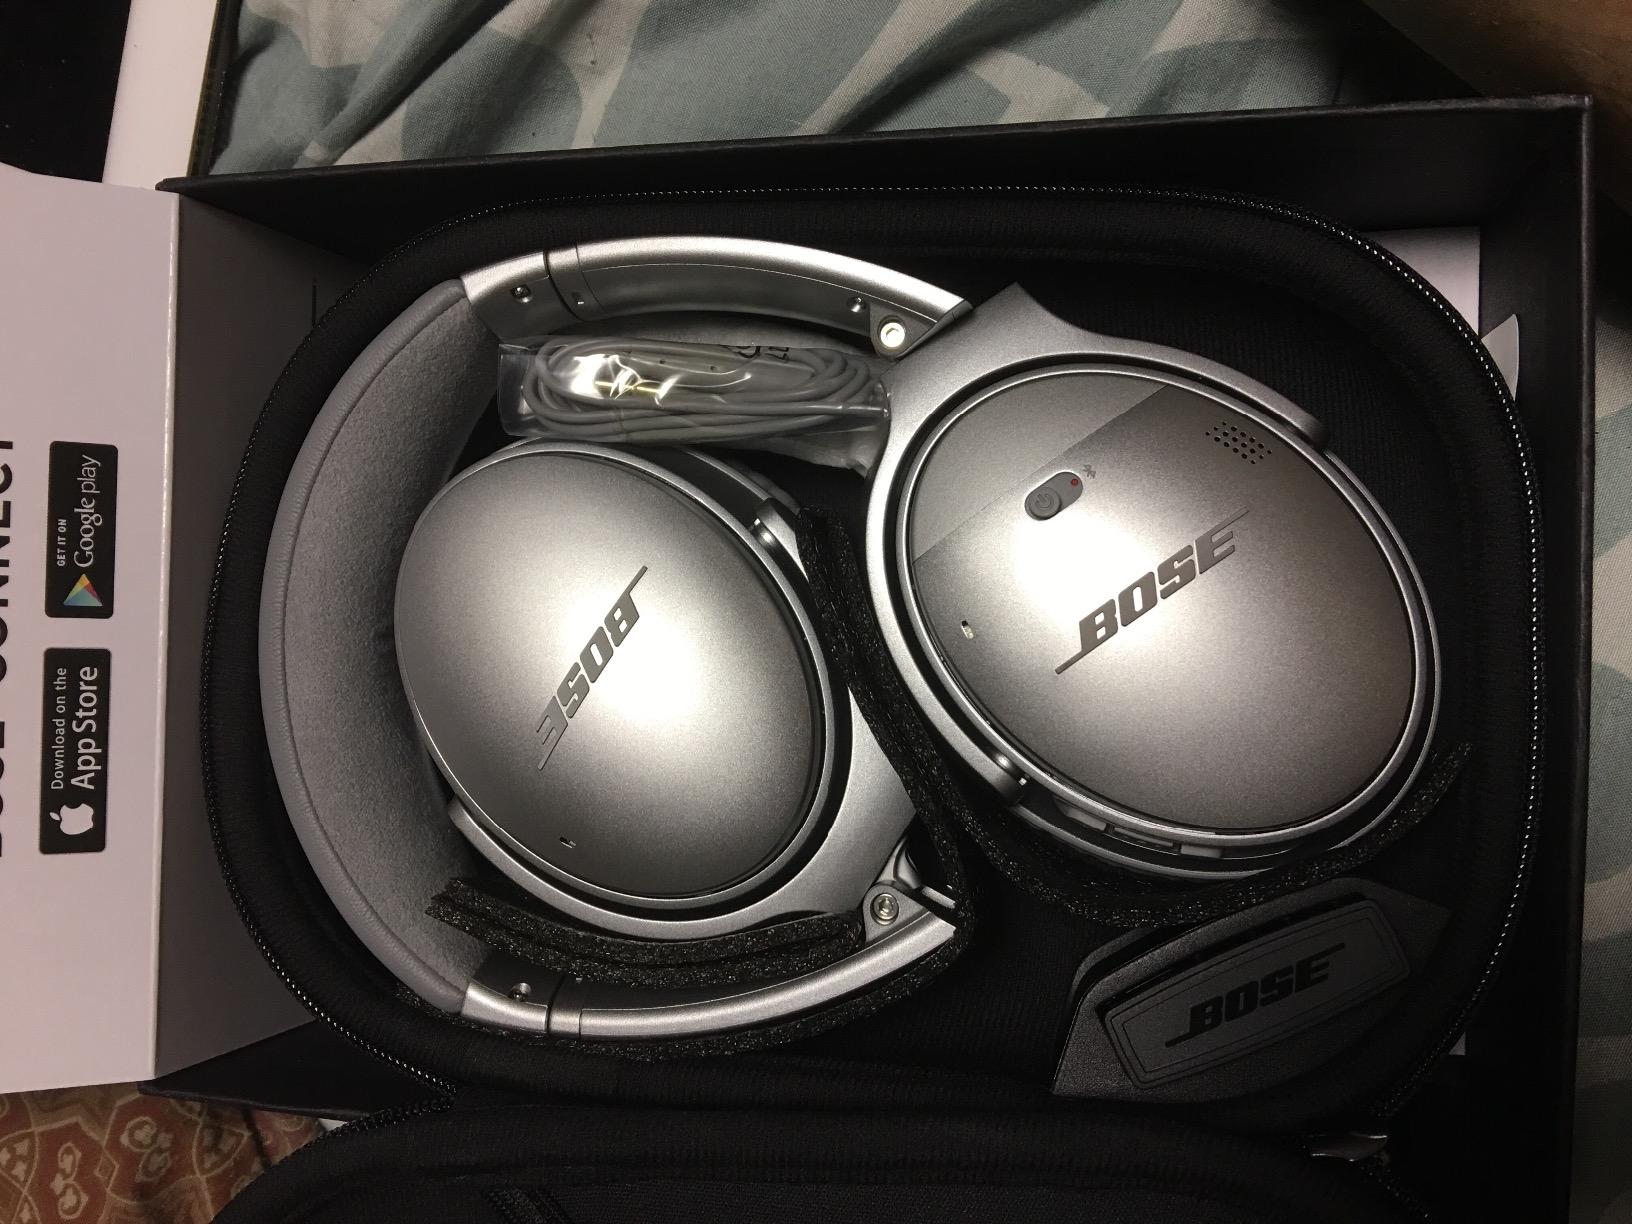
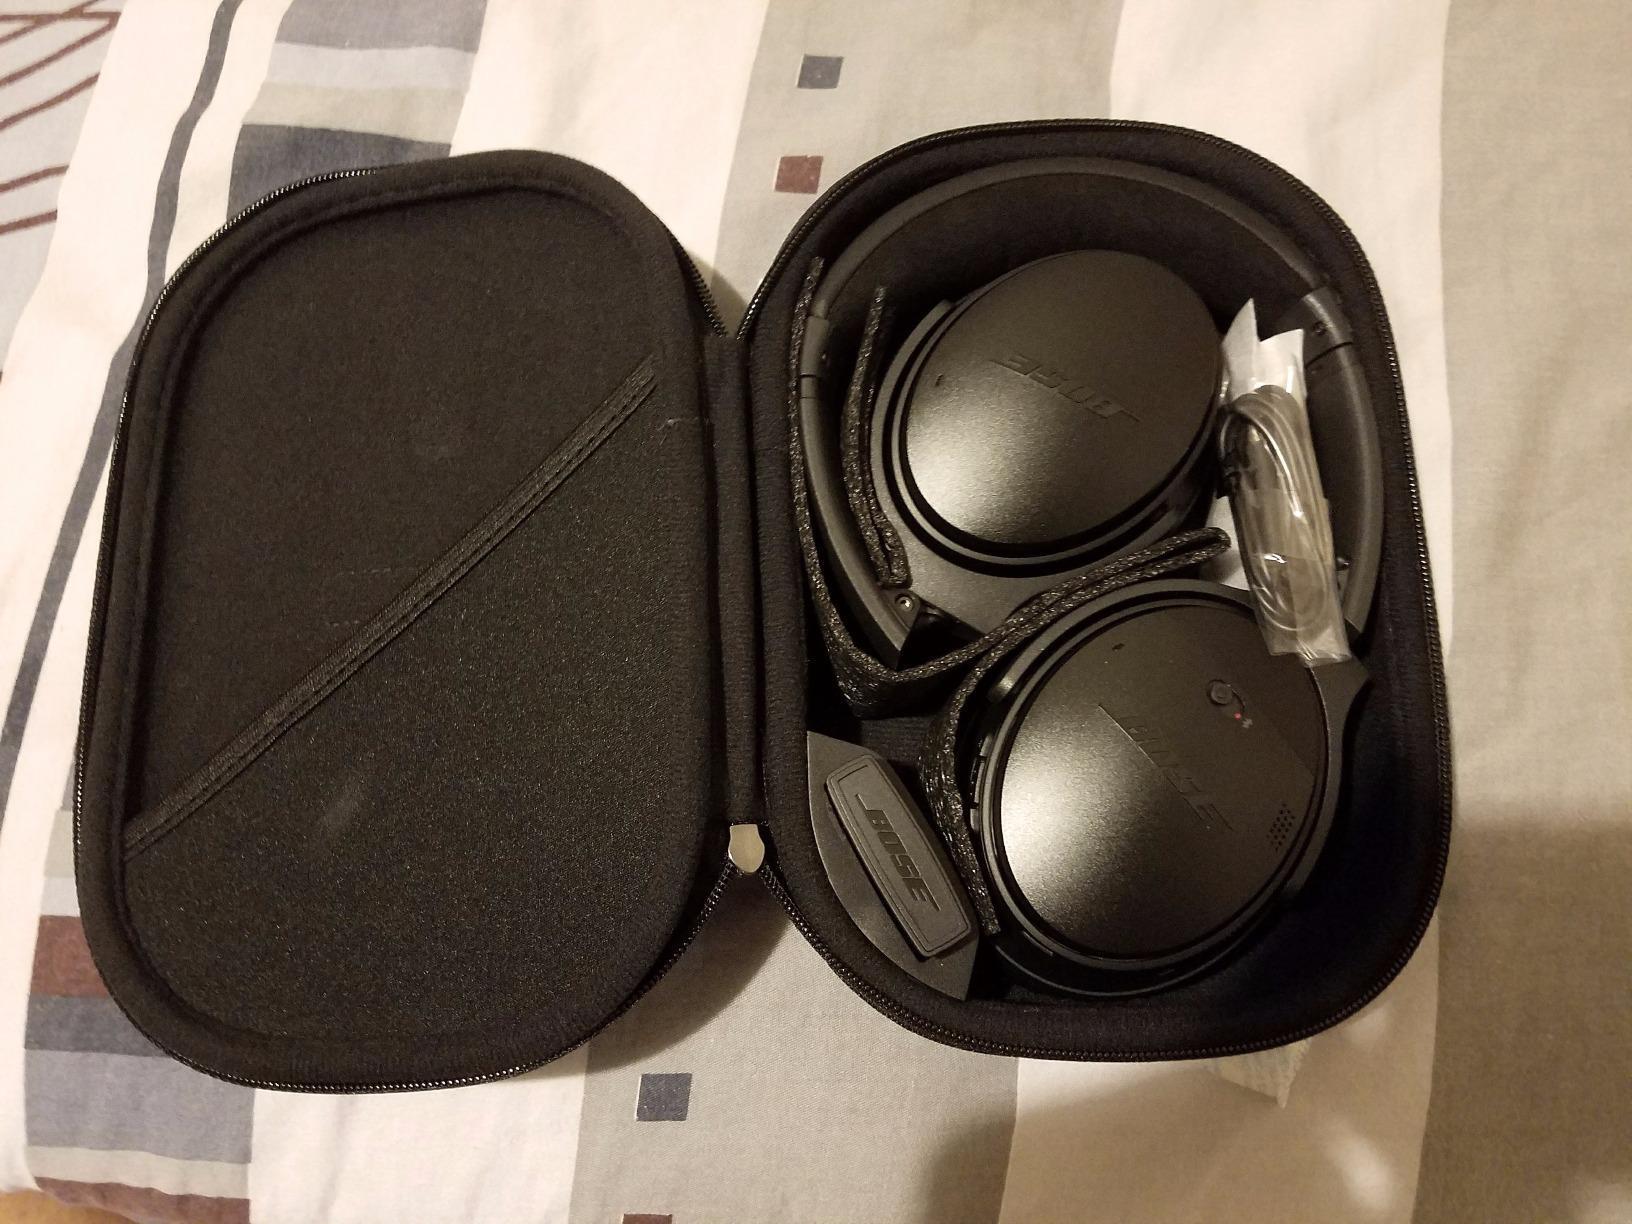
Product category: headphones
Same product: no